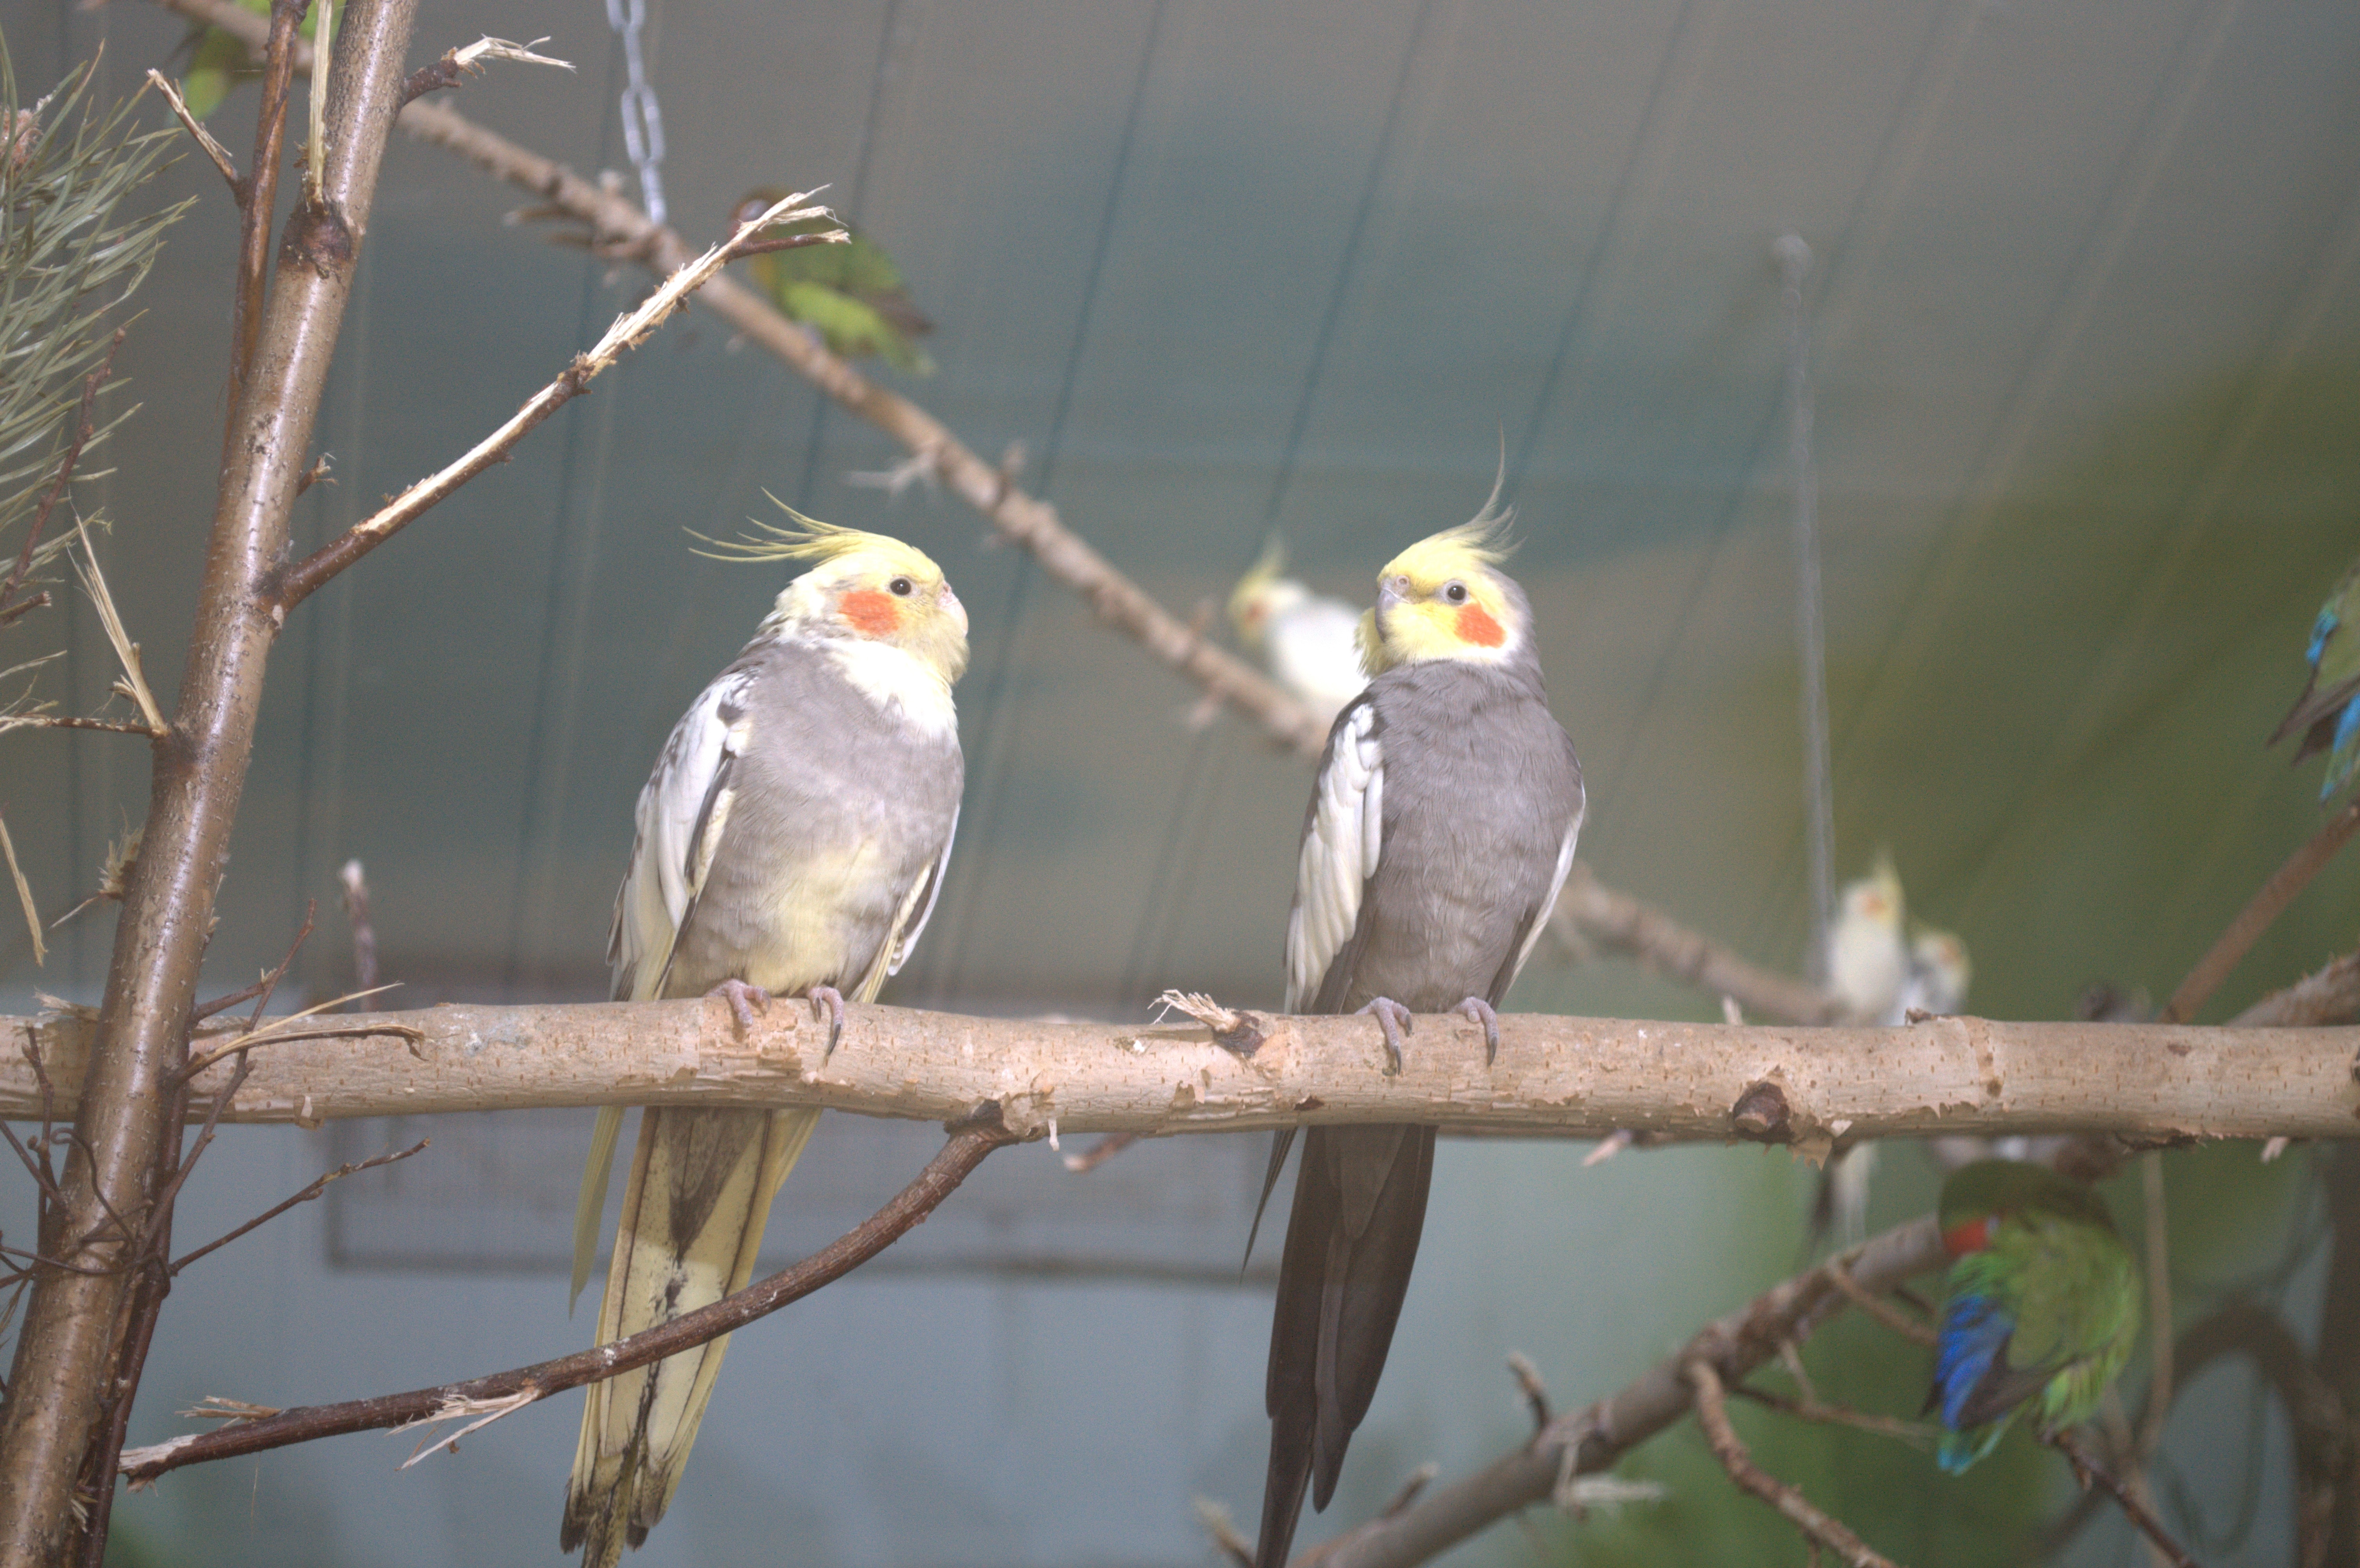
zoo, bird, parakeet, fauna, parrot, beak, common pet parakeet, cockatiel, feather, lovebird, wing, perico, cockatoo